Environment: lab
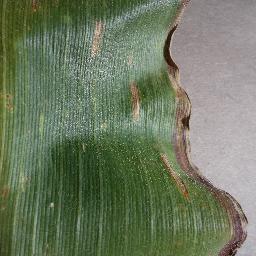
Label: gray_leaf_spot